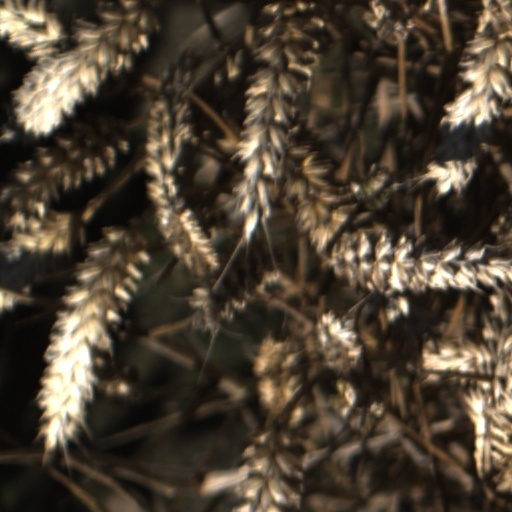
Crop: wheat